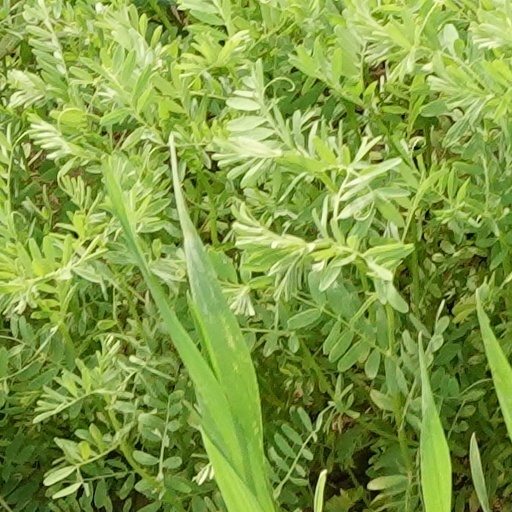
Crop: wheat